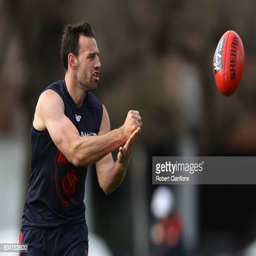
australian rules footballer of the handballs during a training session